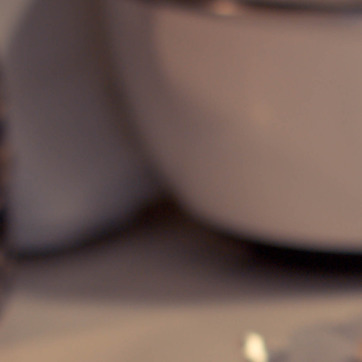
Material: metal